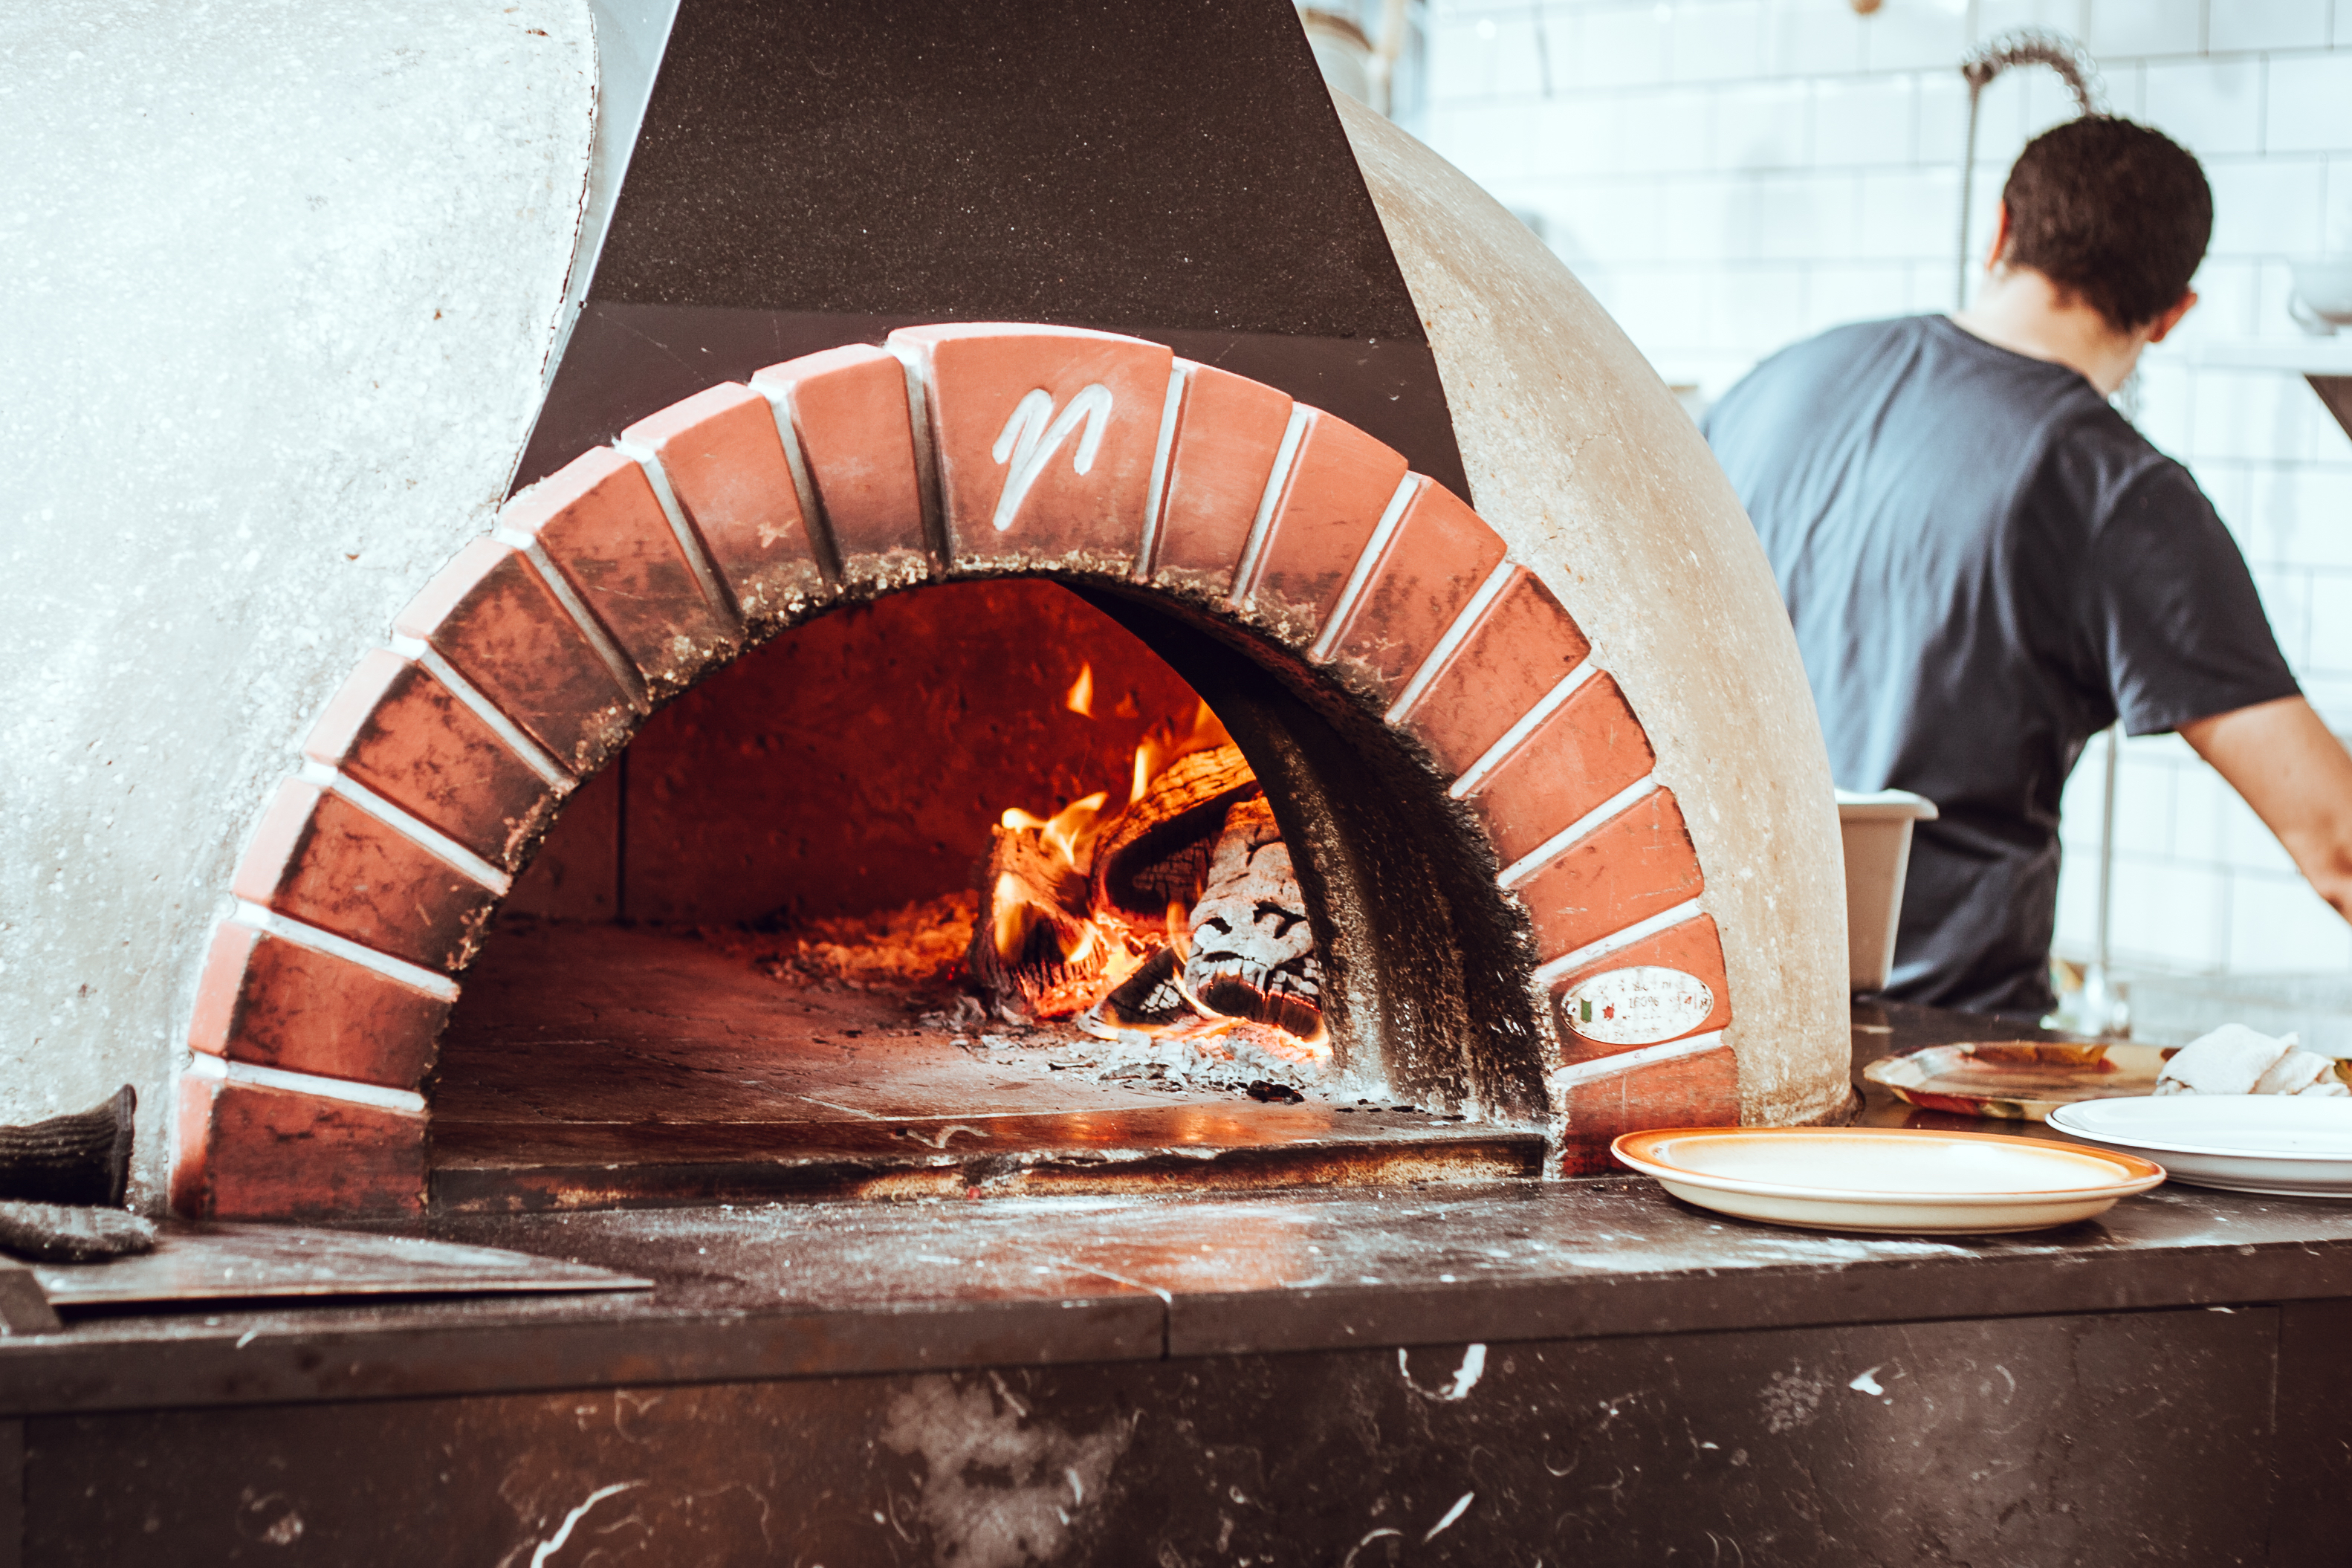
dish, food, meat, barbecue, cuisine, hearth, barbecue grill, kitchen appliance, outdoor grill, masonry oven